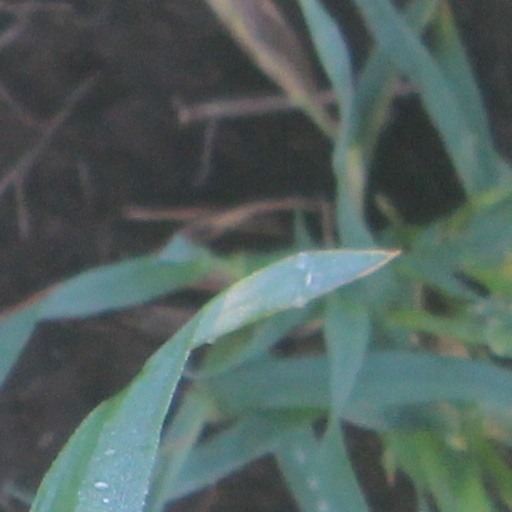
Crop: wheat